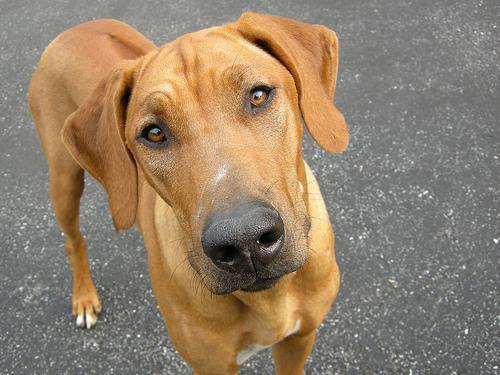
Rhodesian_ridgeback